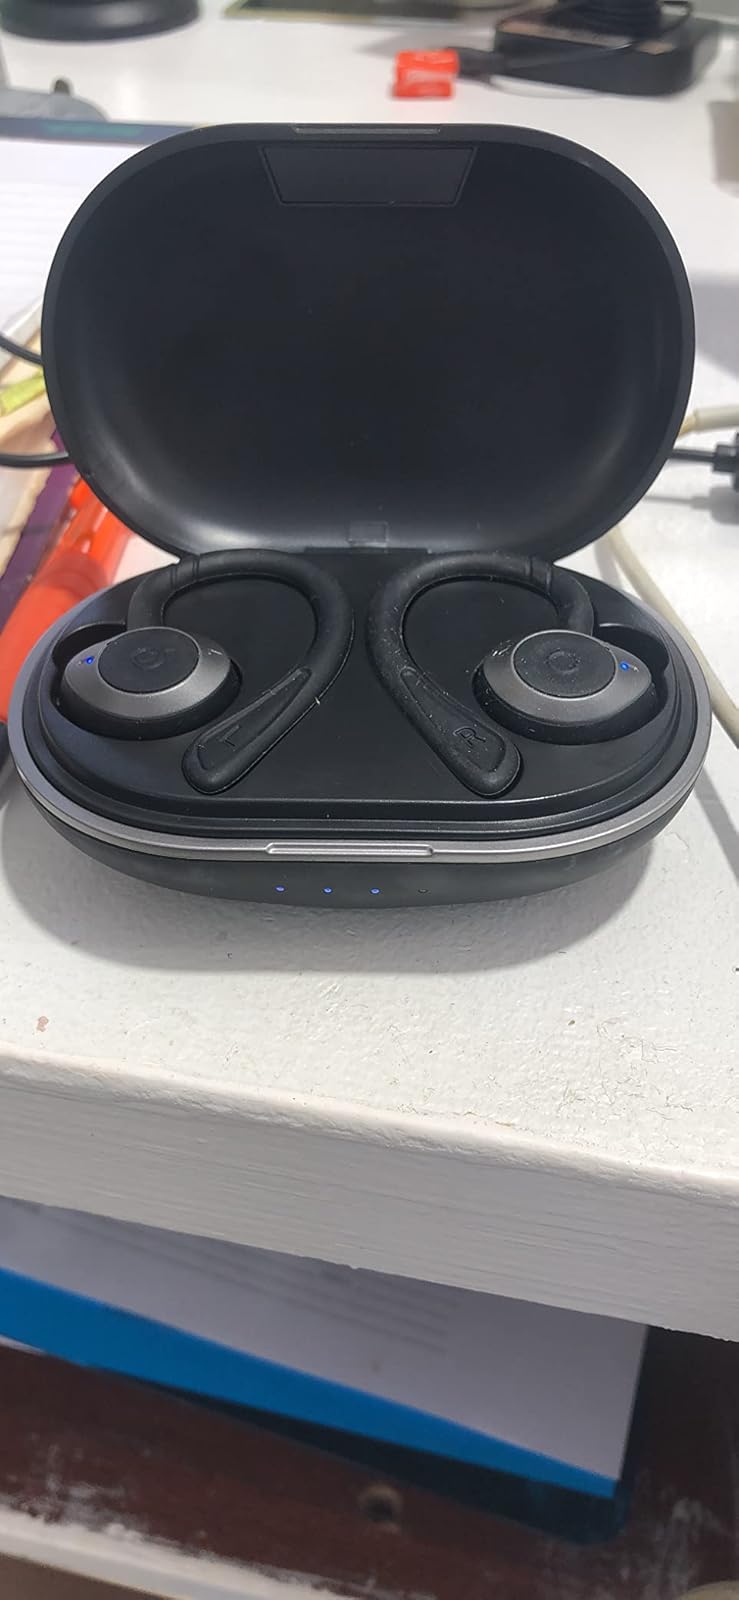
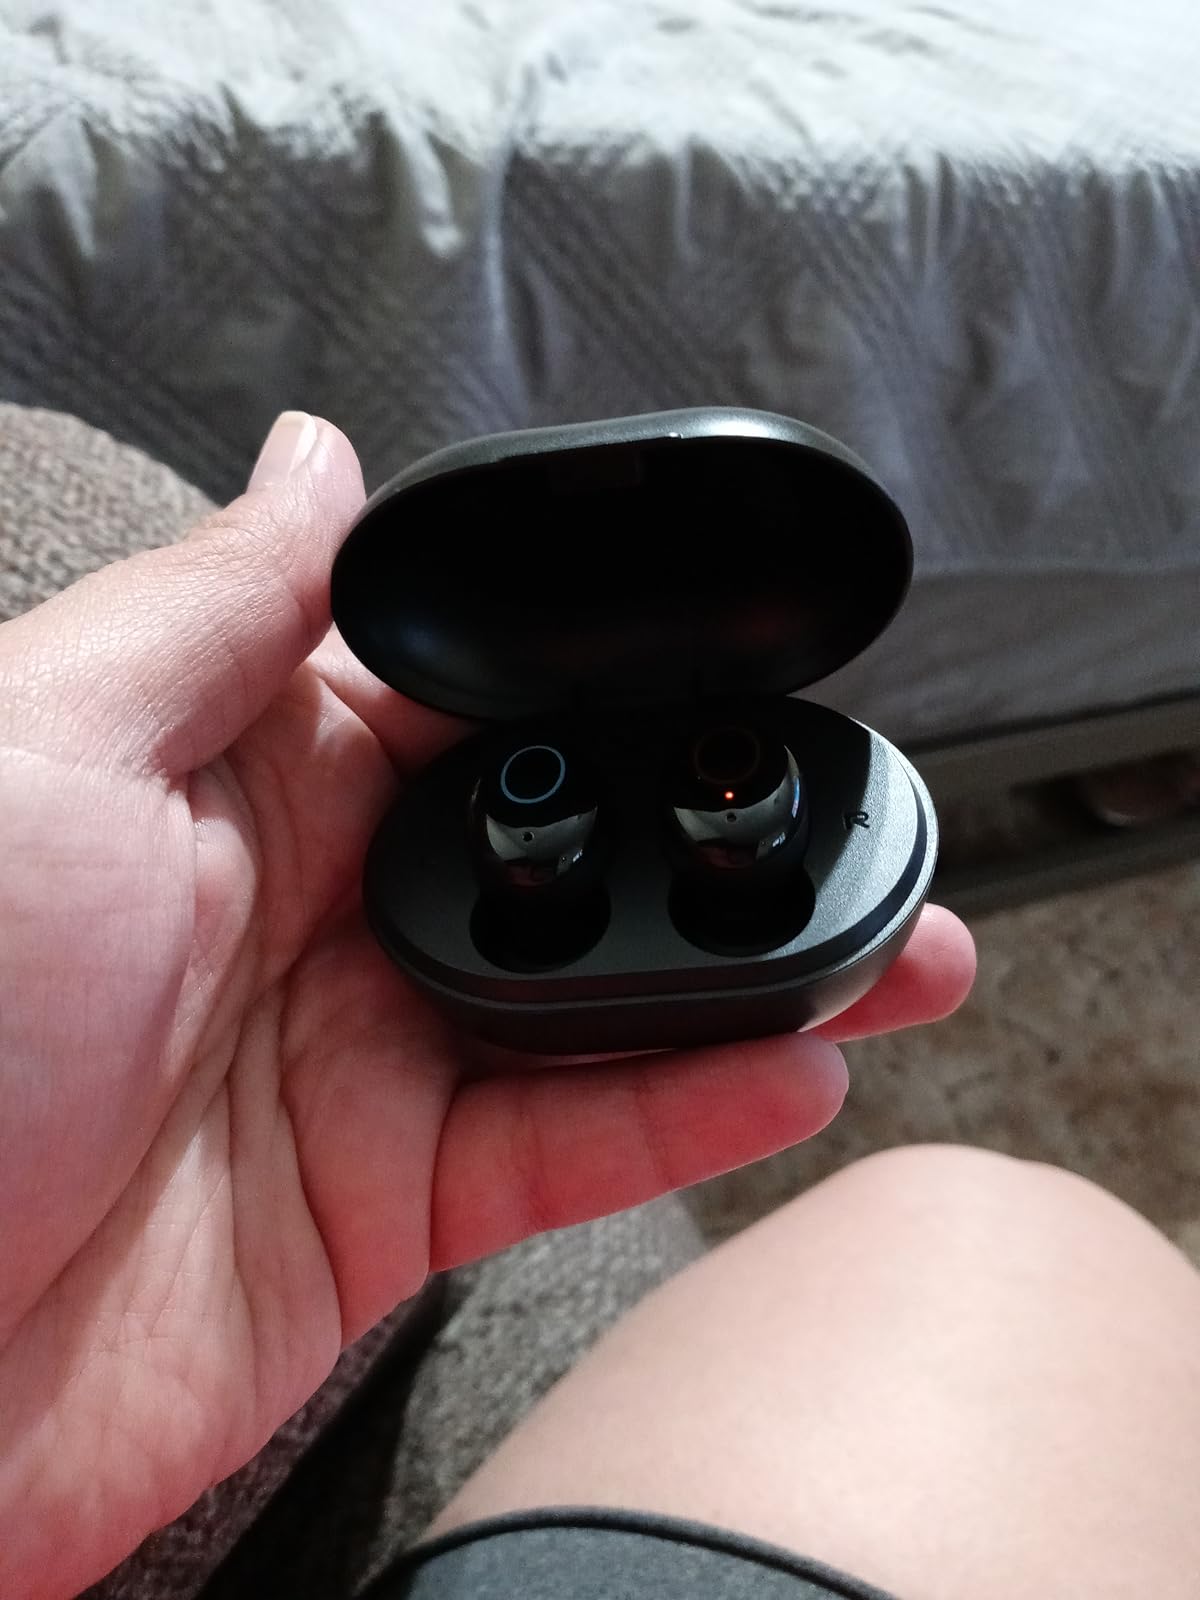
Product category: earbuds
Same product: no